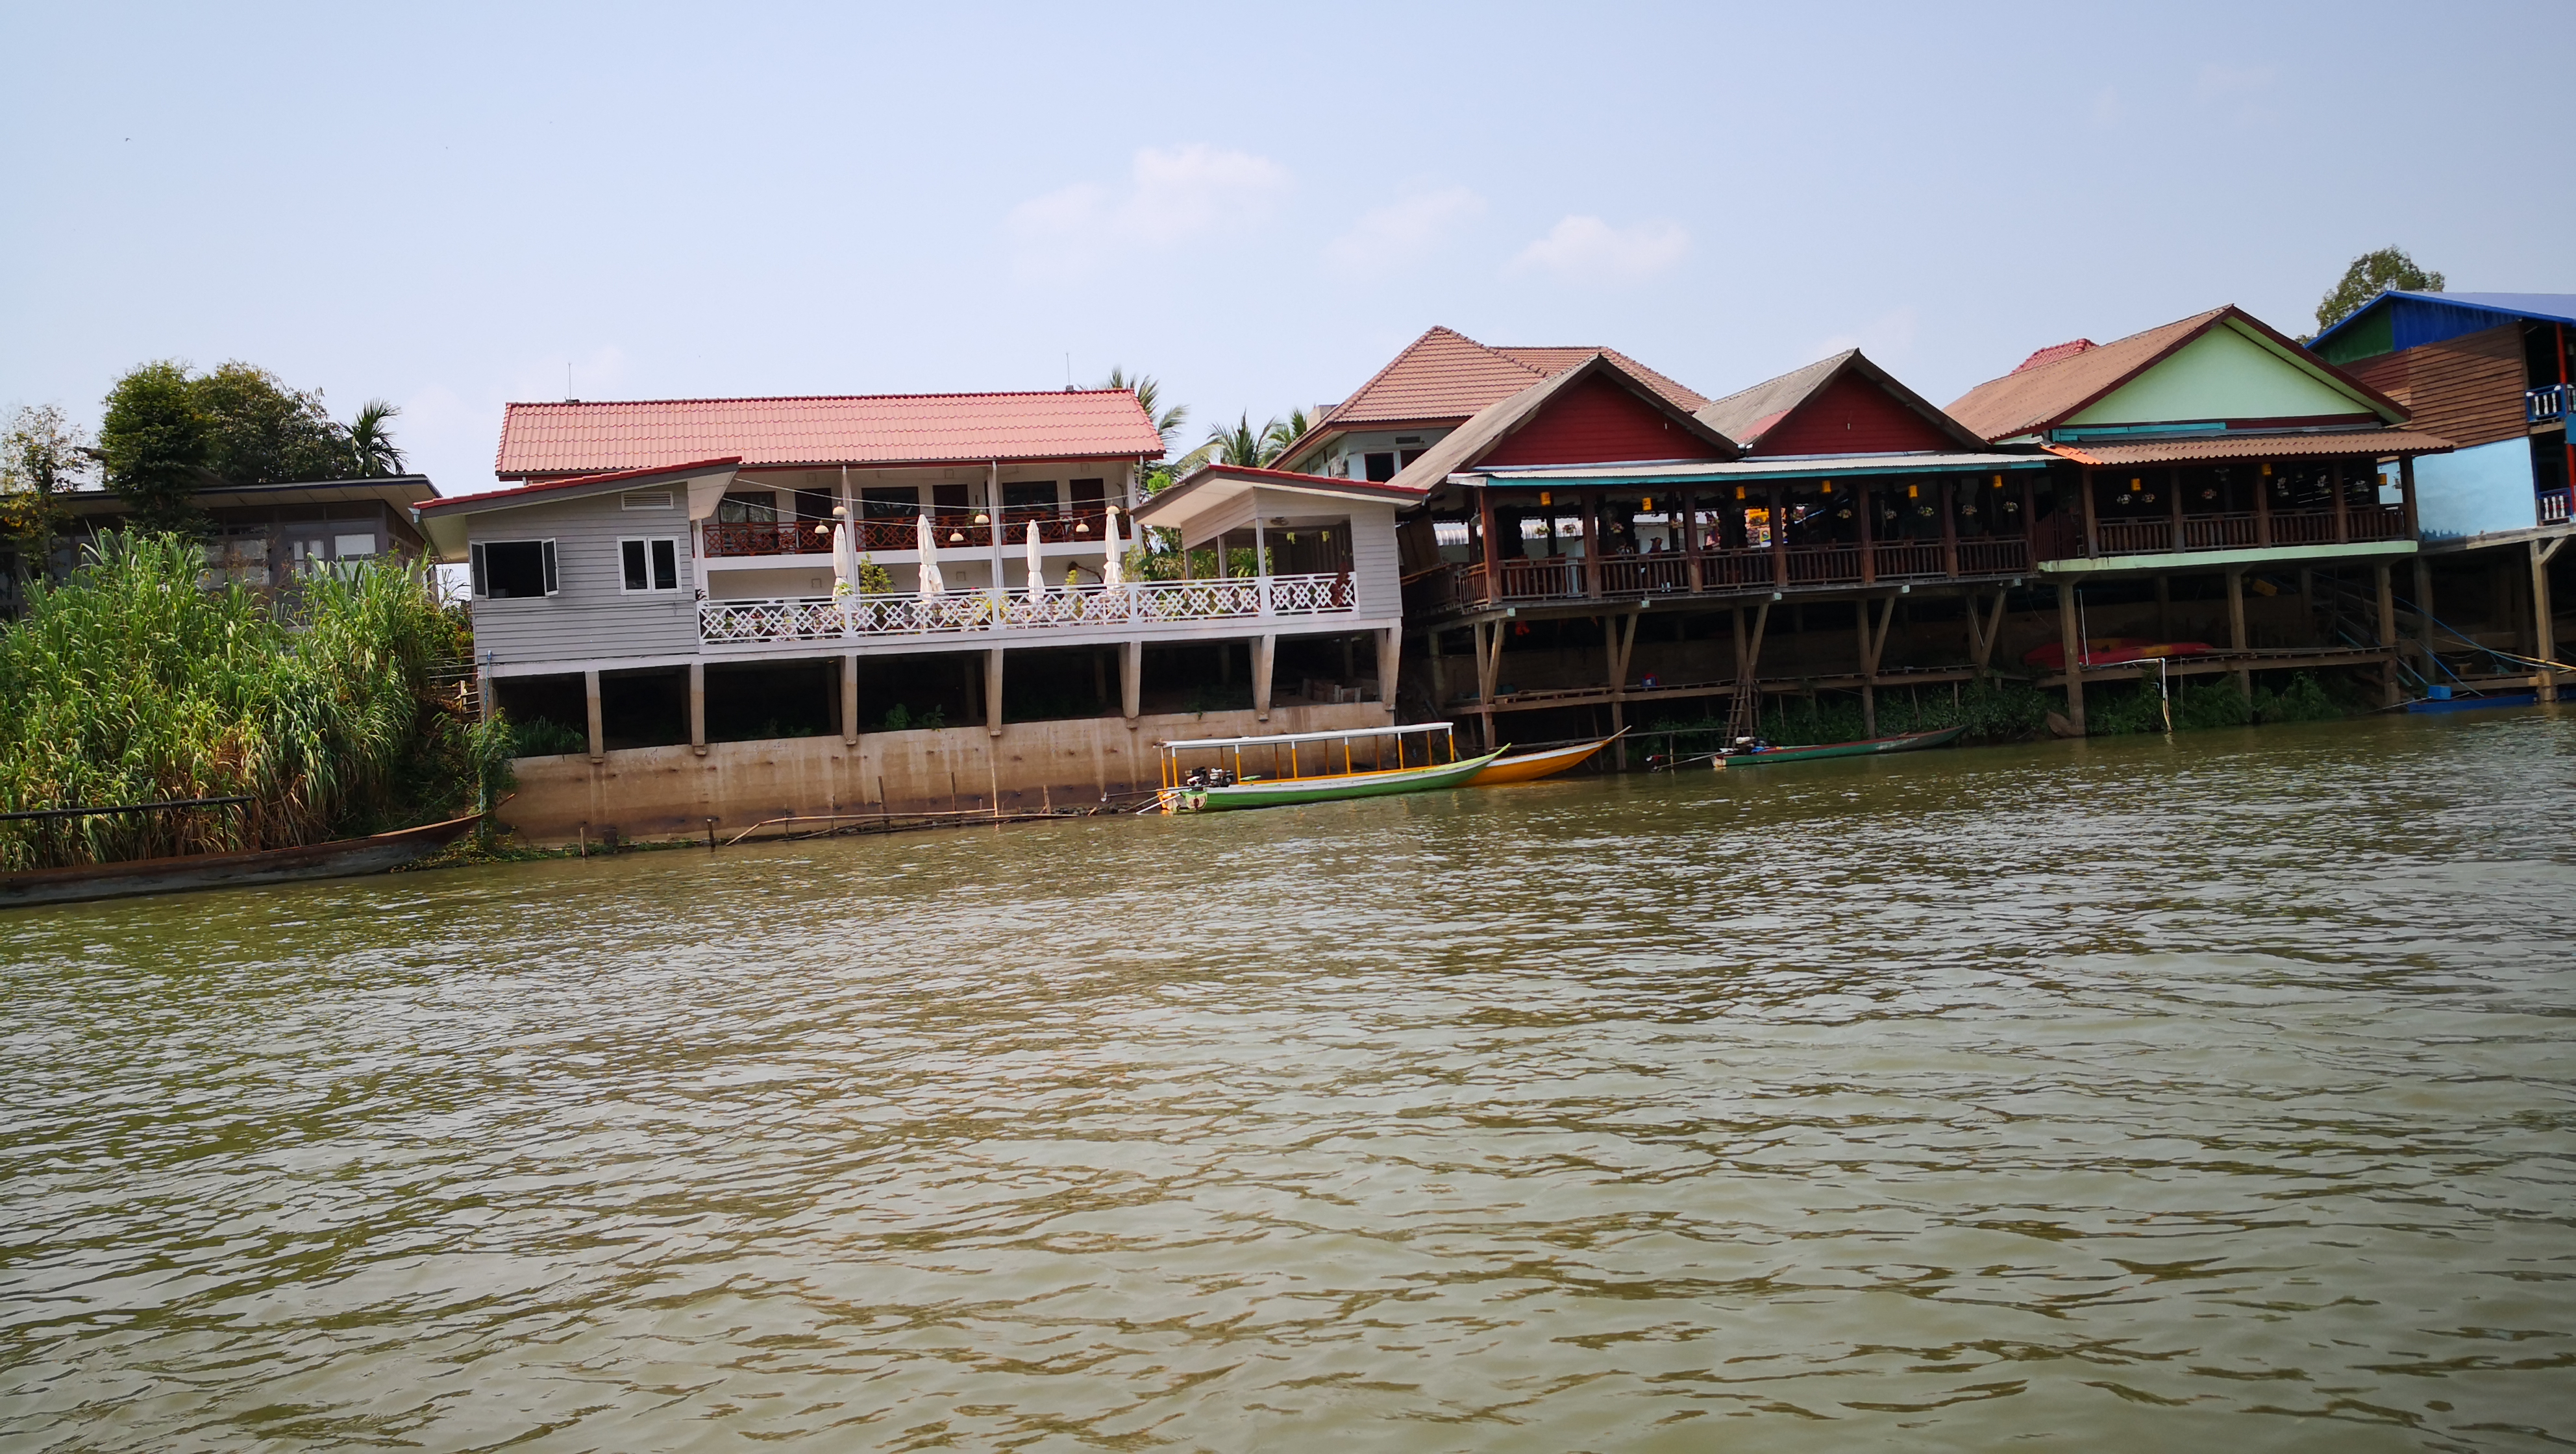
khong, river, water, waterway, water transportation, house, architecture, building, home, vacation, tourism, bank, leisure, boathouse, lake, resort